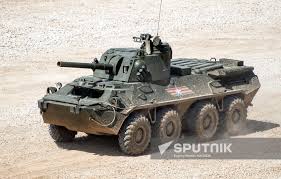
Label: BTR-80